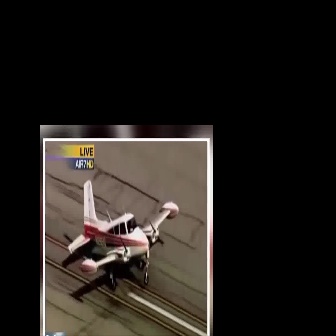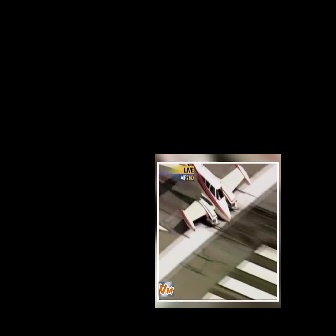
  Please identify the target specified by the bounding box [67,178,178,289] in the first image and locate it in the second image. Return the coordinates in [x_min,y_min,x_max,y_max] format.
Answer: [173,153,250,231]